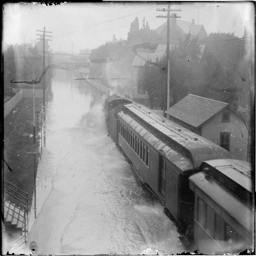
steam train plows its way through the water after a severe rainfall